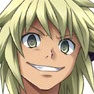
Portrait style: Anime Portrait